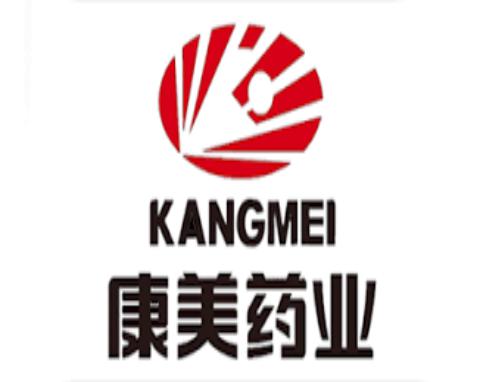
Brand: kangmei
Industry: Medical